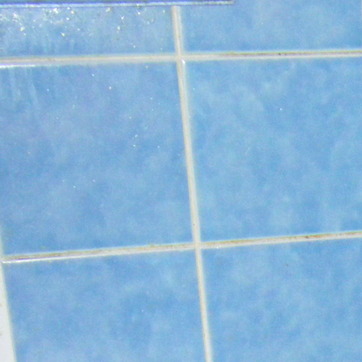
Material: tile